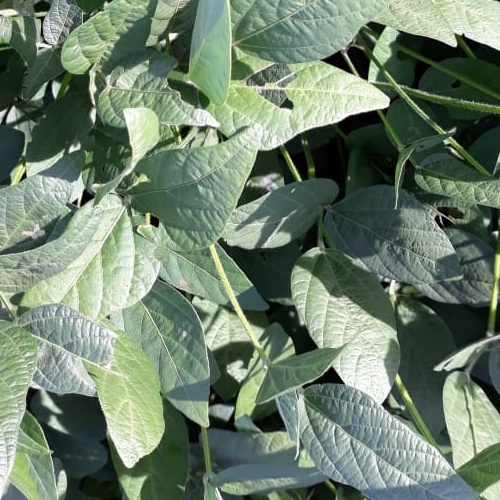
Label: Caterpillar